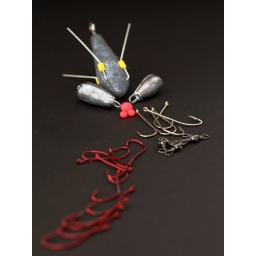
A Harvey homework, set up in the conservatory on some black mount card using a macro lens.